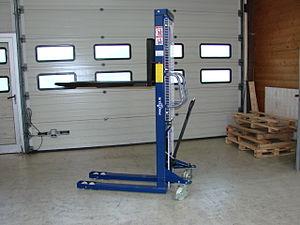
Un gerbeur est un moyen de levage mobile et compact, généralement motorisé, intermédiaire entre un transpalette et un chariot élévateur :